Ivan Bilibin

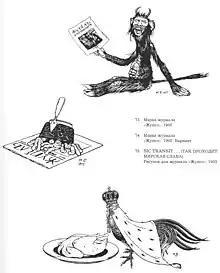
Logo of the magazine and "Sic transit ..." Жупел (журнал) (Bogeyman) (Jupel/Zhupel), 1905

On 28 April 1902, Bilibin married his former student and fellow pupil at the Tenisheva studio, Irish-Russian painter and illustrator of children's stories Maria Chambers. They had two sons; Alexander (9 January 1903 – 1972; artist) and Ivan (1908–1993; journalist).